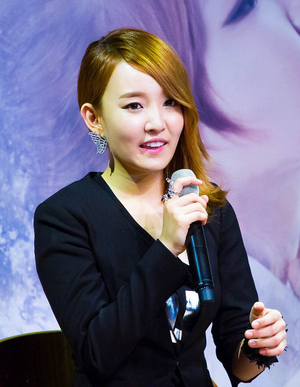
Younha, née le 29 avril 1988 en Corée du Sud, est une chanteuse sud-coréenne de K-pop et de J-pop. Elle chante du rock et s'accompagne le plus souvent au piano. Elle fait ses débuts à 16 ans au Japon.